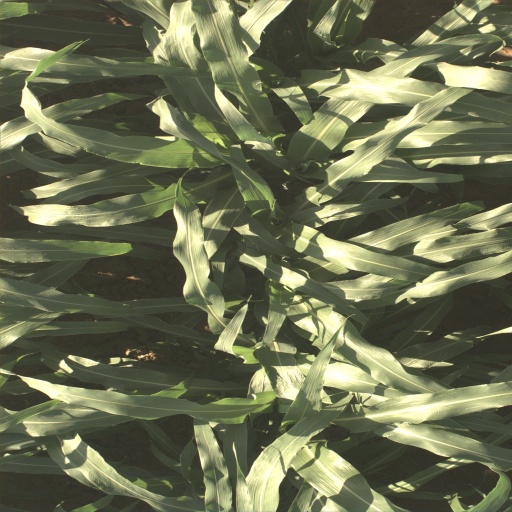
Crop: sorghum